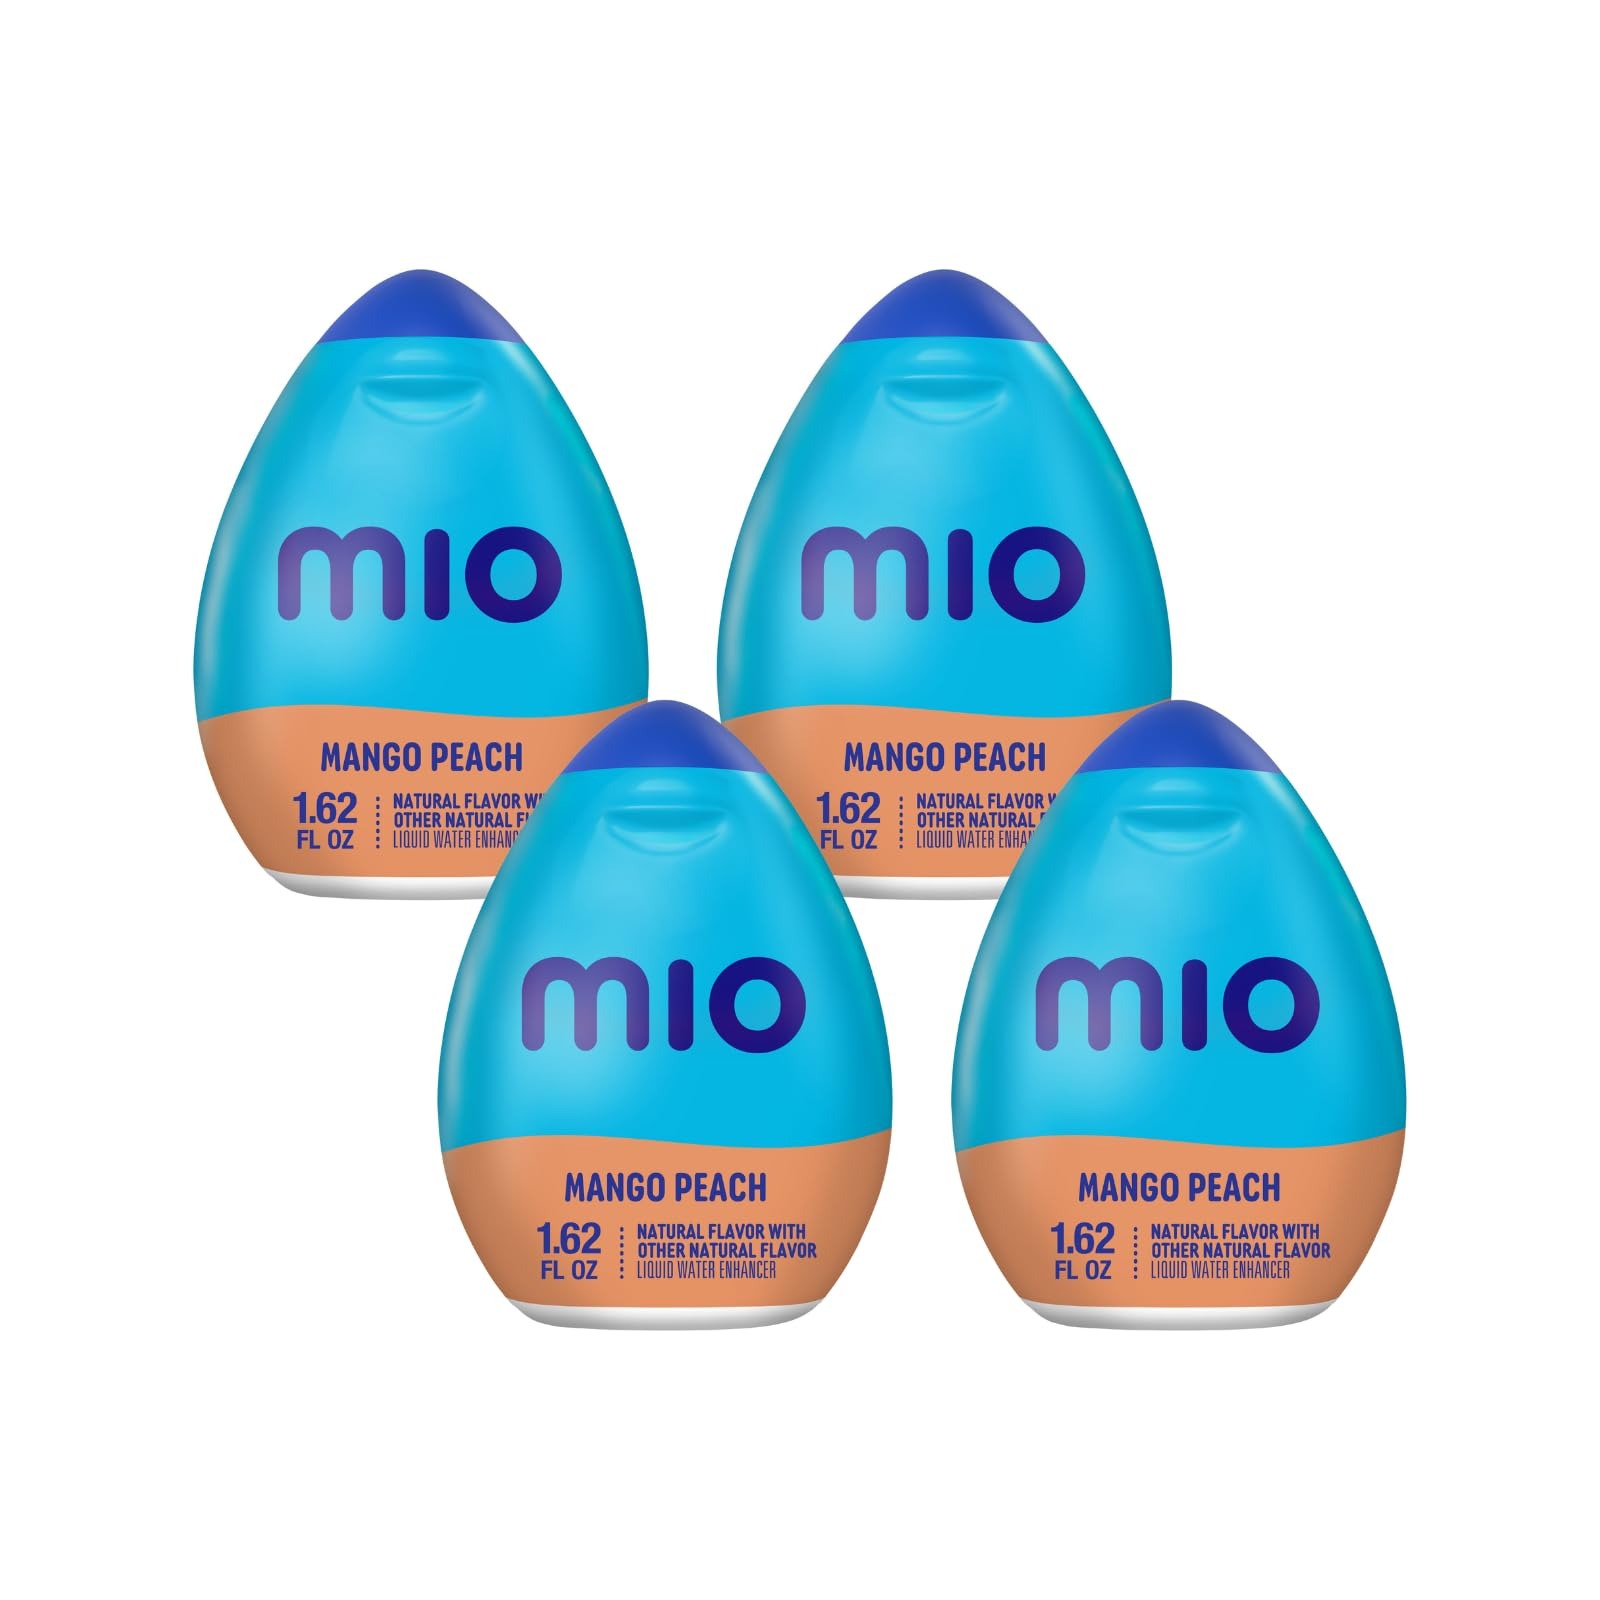
Item Name: MIO Mango Peach, 1.62 Ounce (Pack of 4)
Bullet Point 1: Makes 24 servings of MiO Naturally Flavored Mango Peach Liquid Water Enhancer
Bullet Point 2: MiO Naturally Flavored Mango Peach Liquid Water Enhancer delivers refreshing flavor in every squeeze
Bullet Point 3: Our liquid water enhancer delivers refreshing flavor in every squeeze
Bullet Point 4: MiO Liquid Water Enhancer transforms boring water with bold exotic fruit flavors
Bullet Point 5: MiO Liquid Water Enhancer is made with natural flavors
Bullet Point 6: Liquid water enhancer comes in a portable bottle for on-the-go refreshment
Product Description: MiO Naturally Flavored Mango Peach Liquid Water Enhancer fixes plain water and turns it into a refreshing, flavorful drink to invigorate your day. A single squeeze of mango peach liquid water enhancer delivers bold exotic fruit flavor to bottled water. MiO sugar free liquid water enhancer provides a burst of flavor with zero calories. The portable 1.62 fluid ounce bottle neatly fits in your purse, bag or glove box for easy on-the-go mixing. With just one squeeze, MiO mango peach sugar free liquid water enhancer provides enough bold flavor for 8 fluid ounces! Whether you're studying, working or heading to workout, add MiO mango peach to your water for delicious mixed fruit flavored water that keeps you sipping.
Value: 6.48
Unit: Fl Oz

Price: 8.9